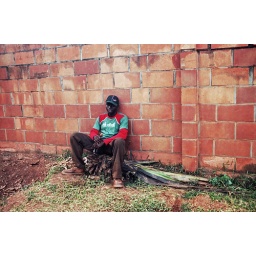
sitting there by the wall